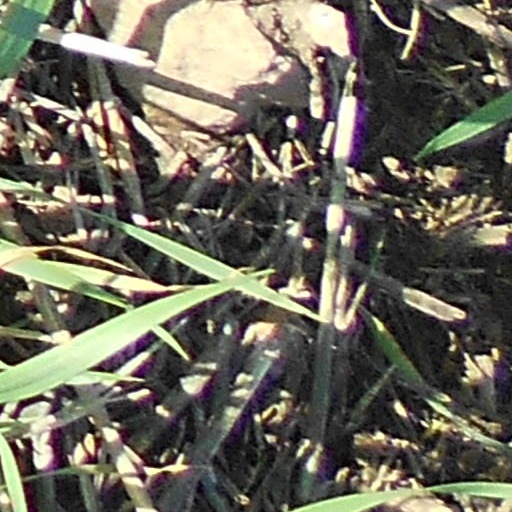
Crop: wheat